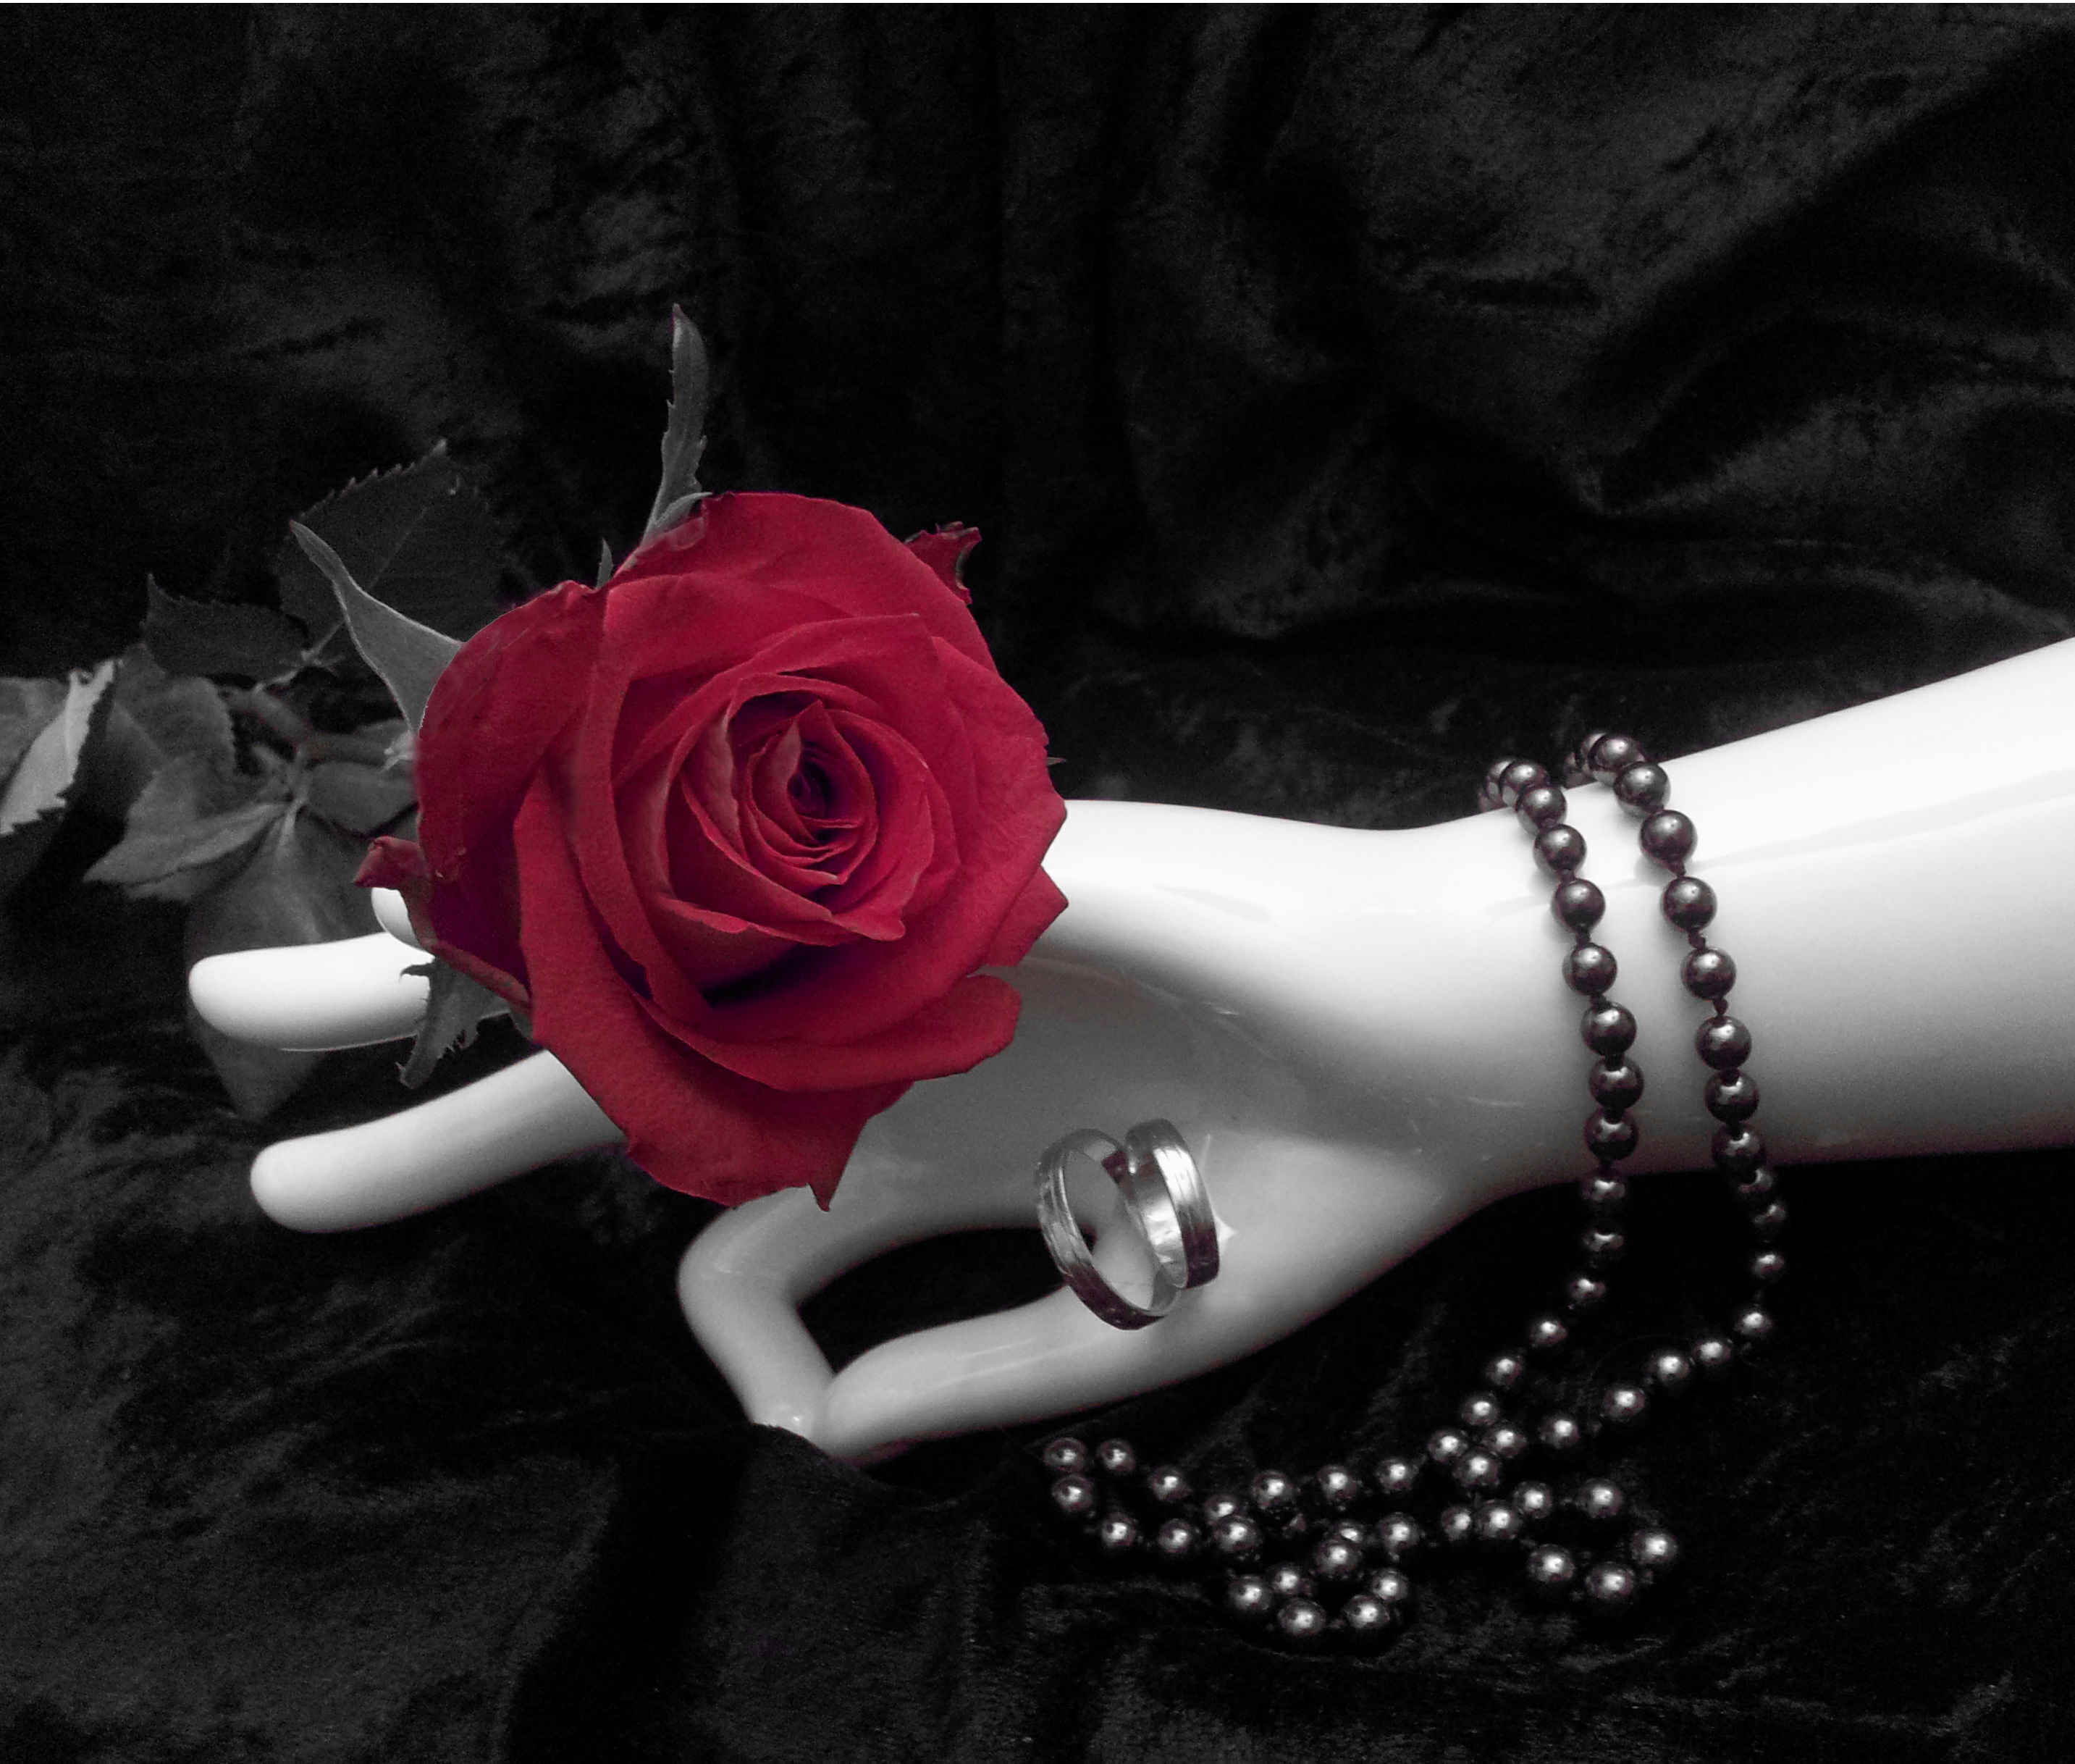
hand, black and white, white, ring, flower, petal, rose, red, black, pink, jewellery, art, monochrome photography, fashion accessory